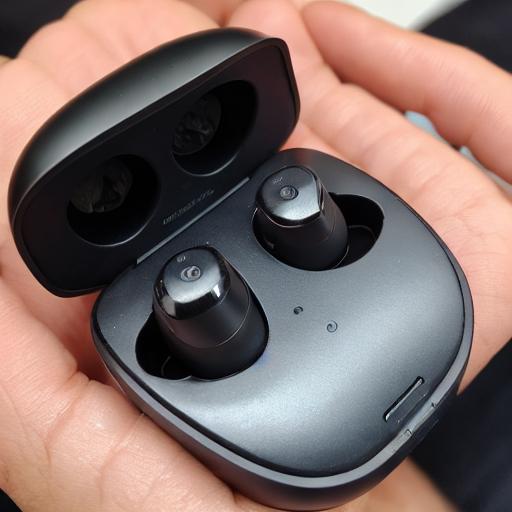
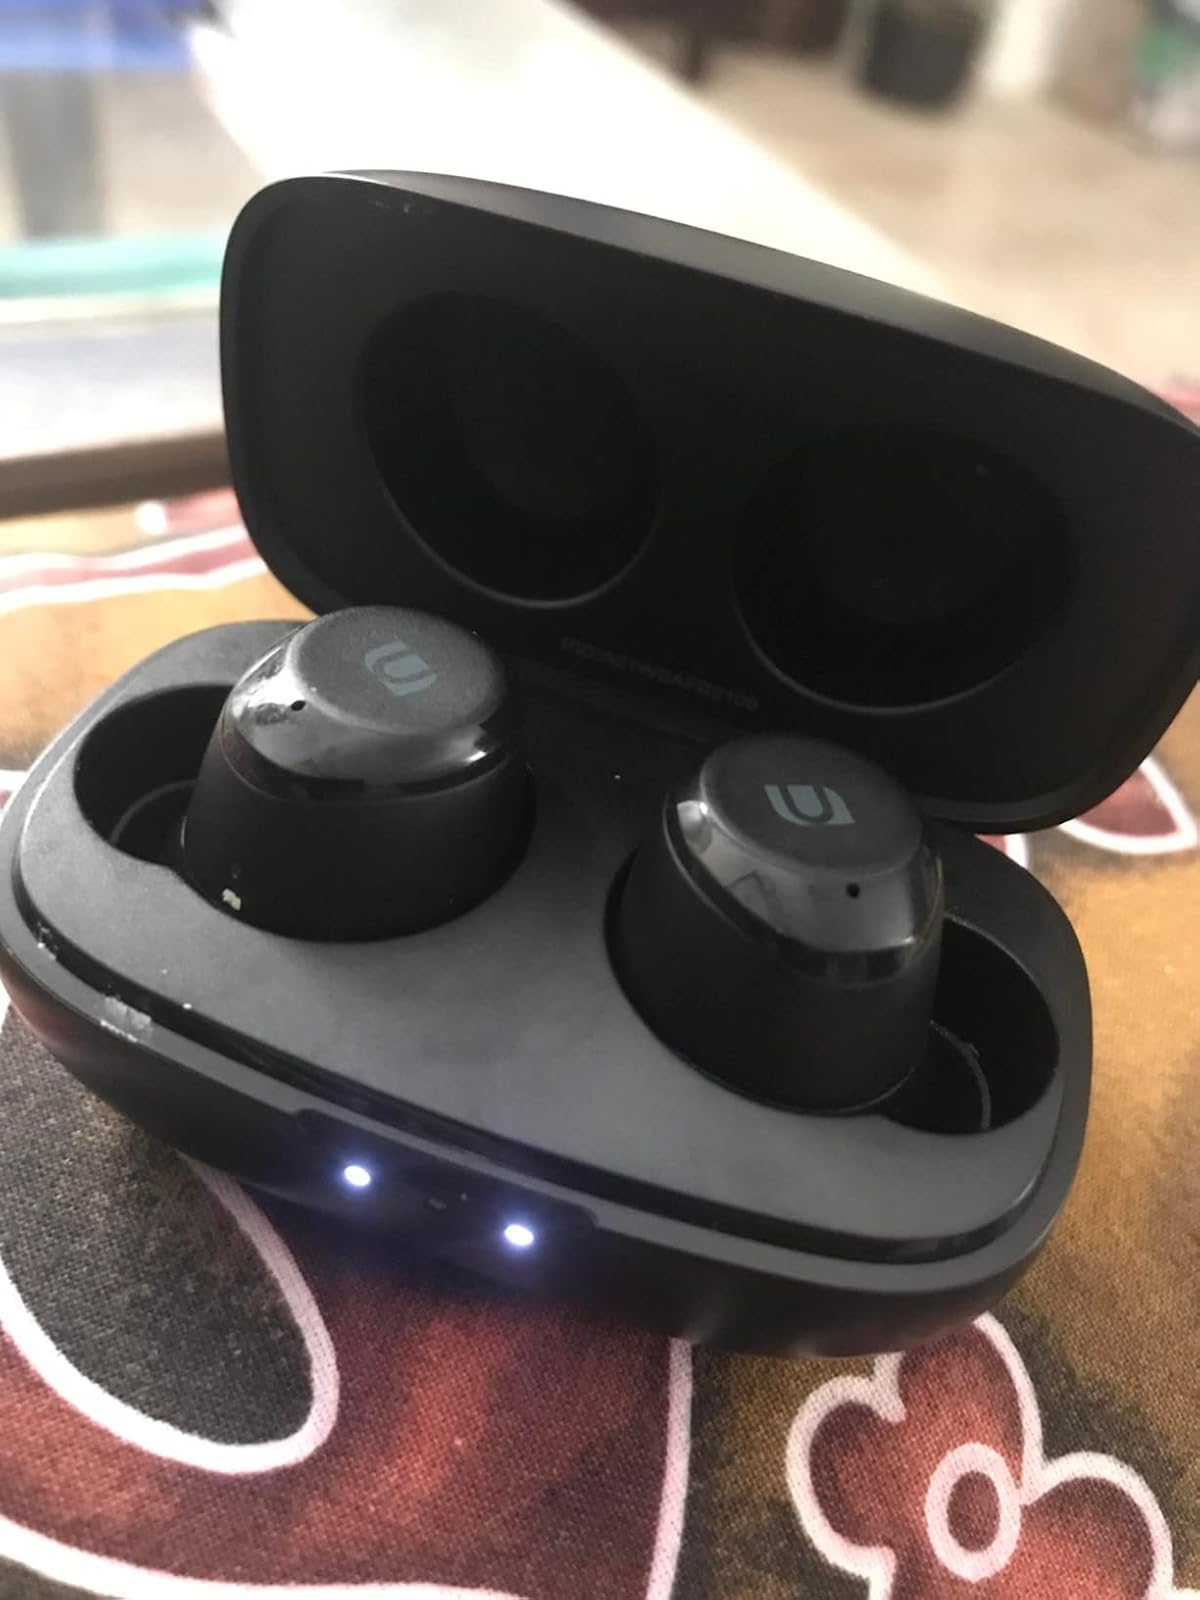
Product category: earbuds
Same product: no